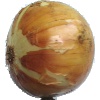
Label: Onion White 1